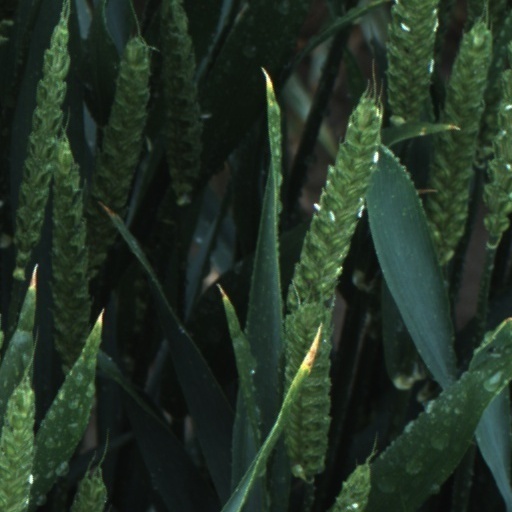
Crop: wheat